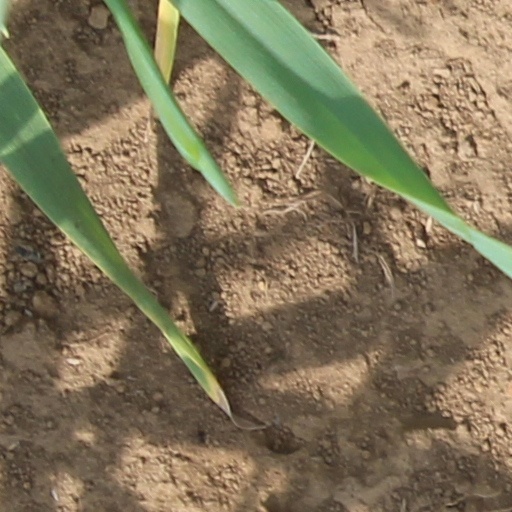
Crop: wheat